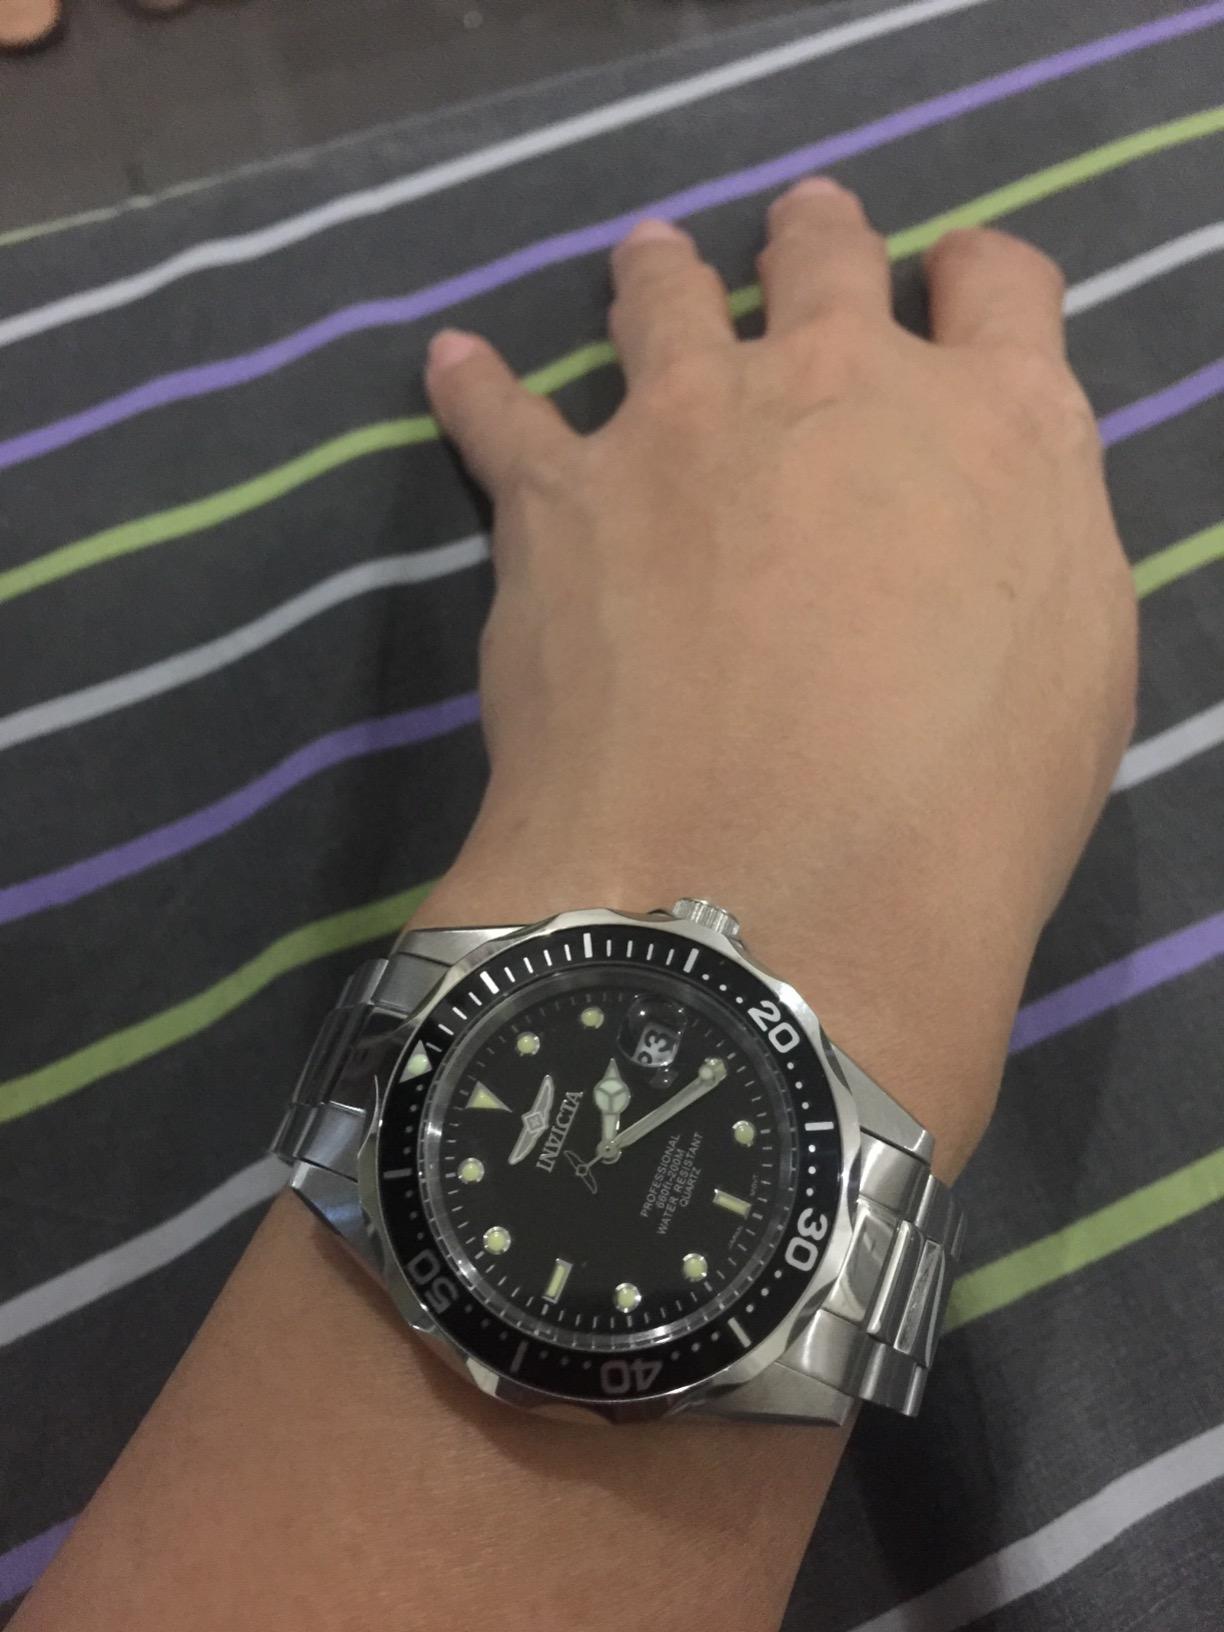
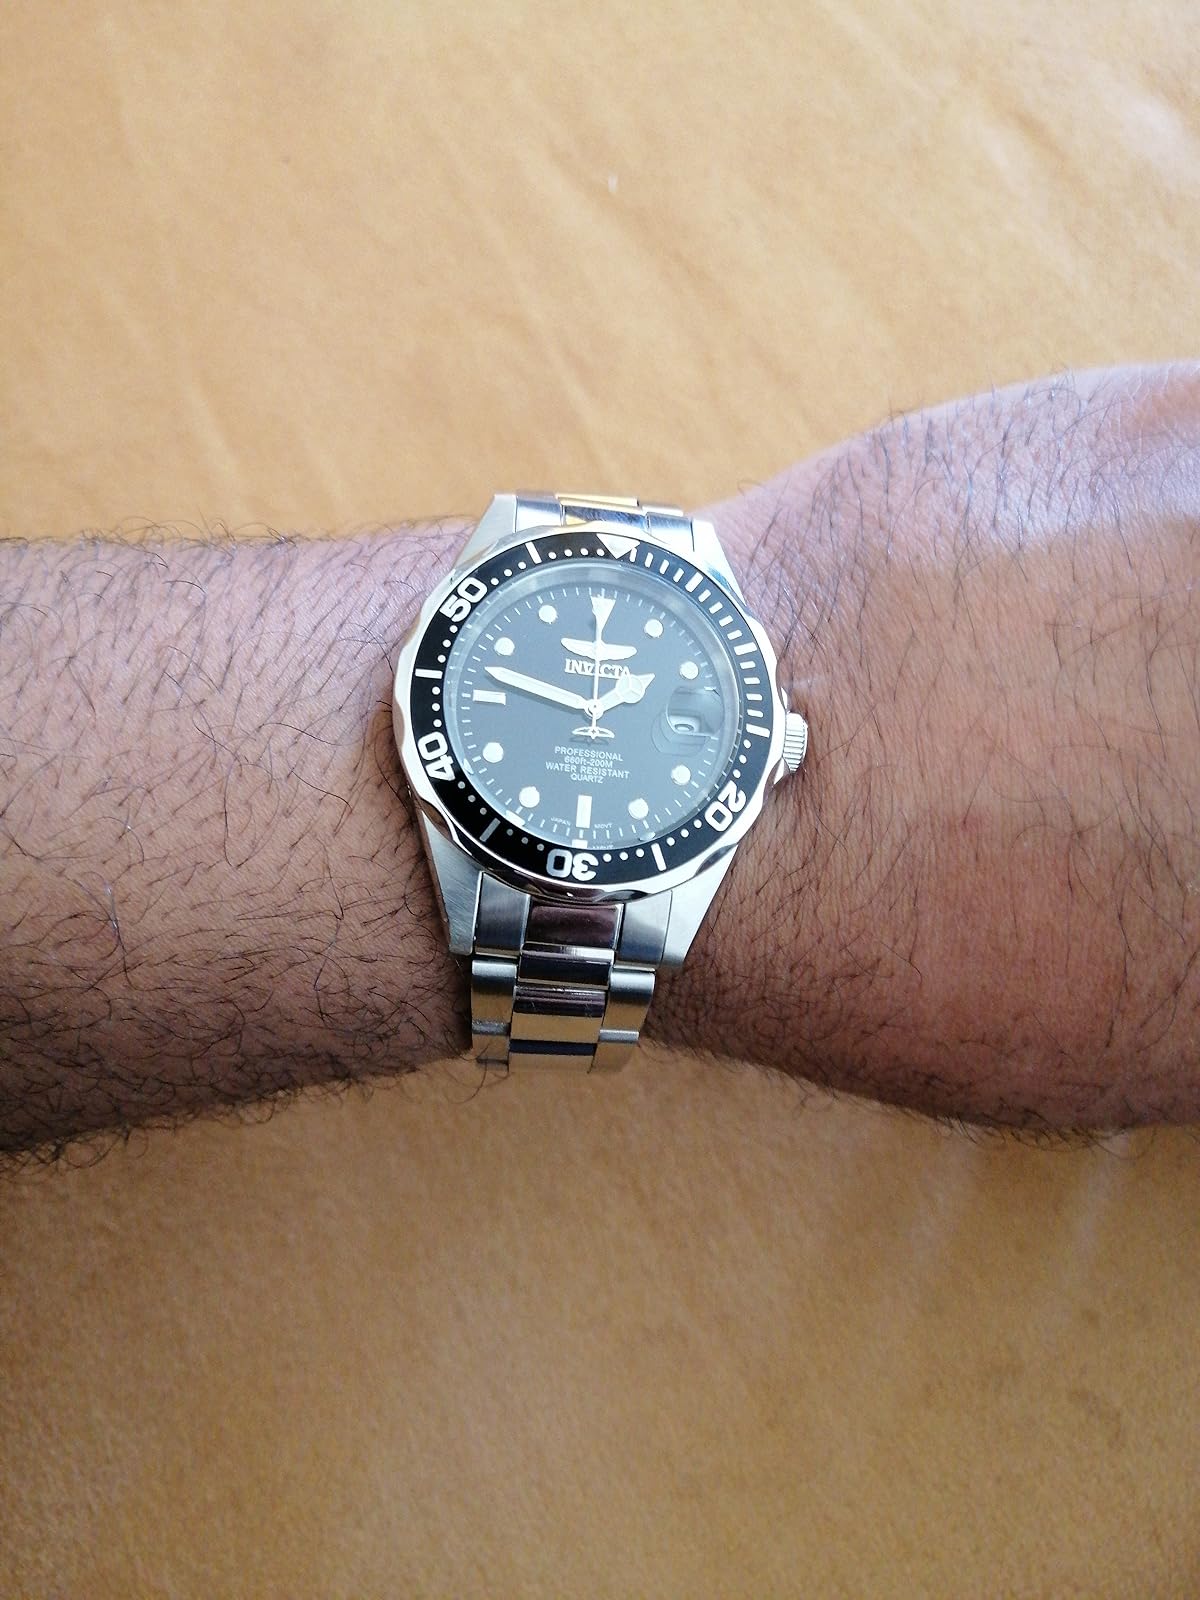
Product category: accessories_watch
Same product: yes